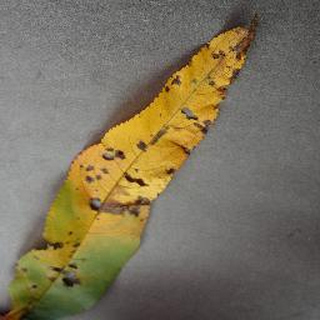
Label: peach_bacterial_spot